KooKoo (ice hockey club)

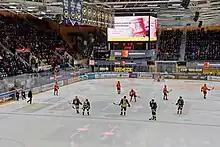
KooKoo against Kärpät in Oulu's Raksila, 2022-23 season

In October 2014, information about KooKoo return to the SM-Liiga for the 2015-2016 season was published.